Describe the emotion expressed in this image:  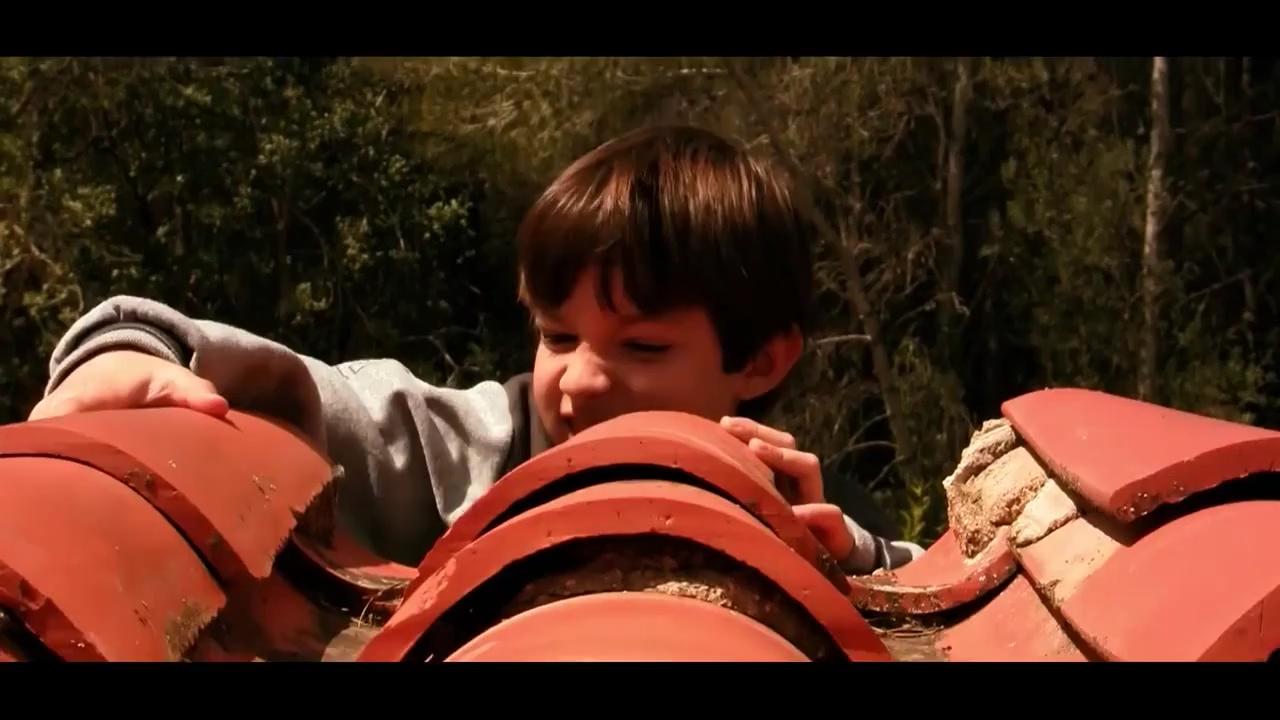
This person displays Pain, valence and arousal with low intensity.